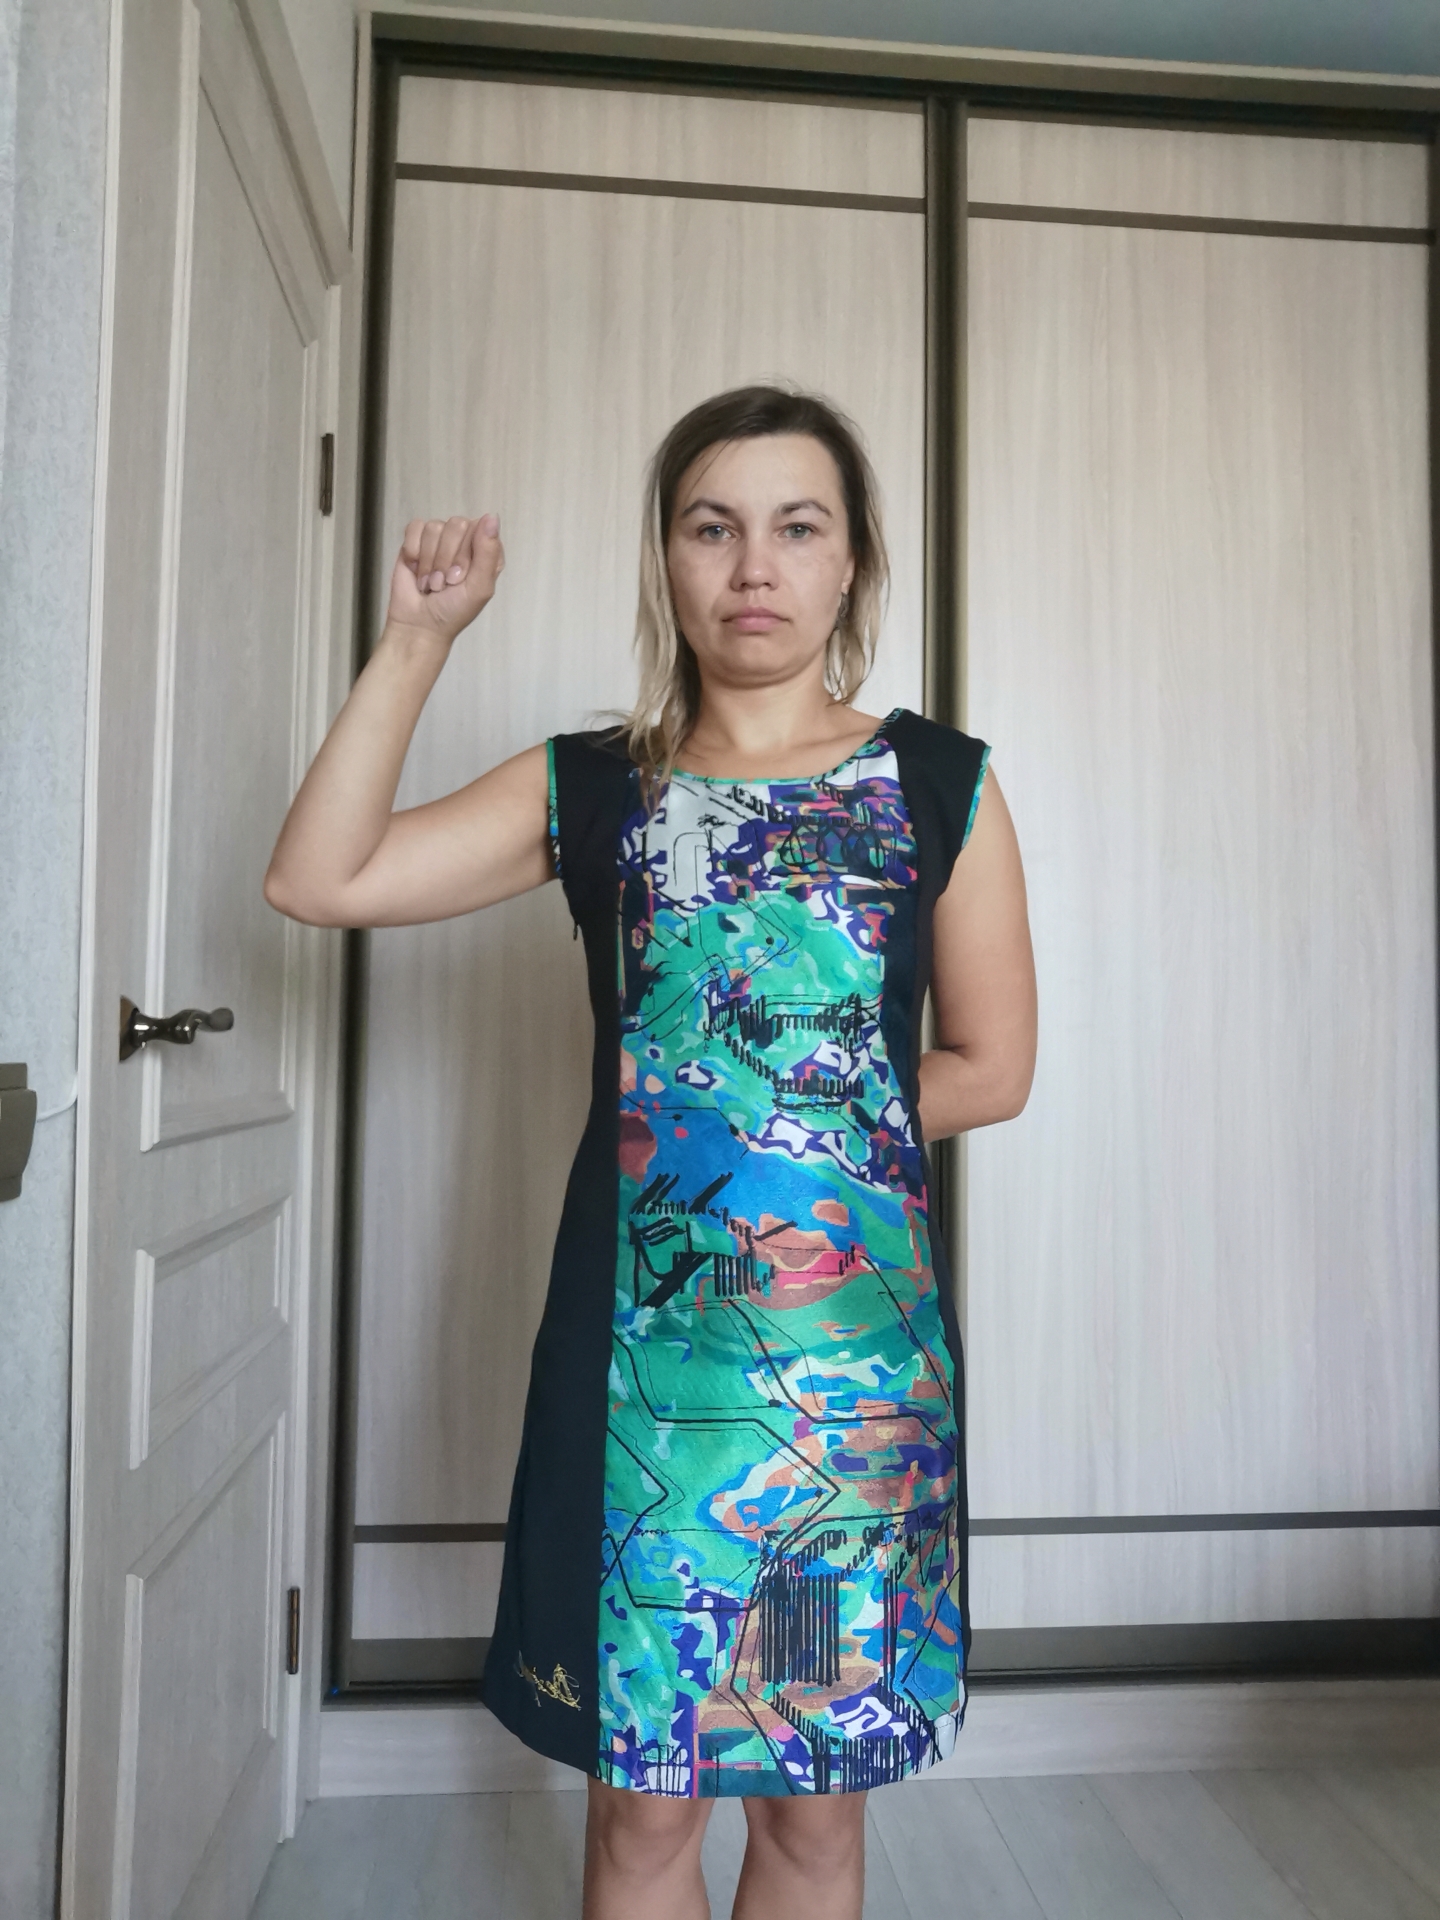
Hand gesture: fist